Vimartin-sur-Orthe

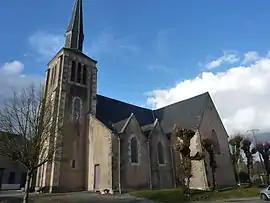

Vimartin-sur-Orthe is a new commune in the Mayenne department in north-western France.